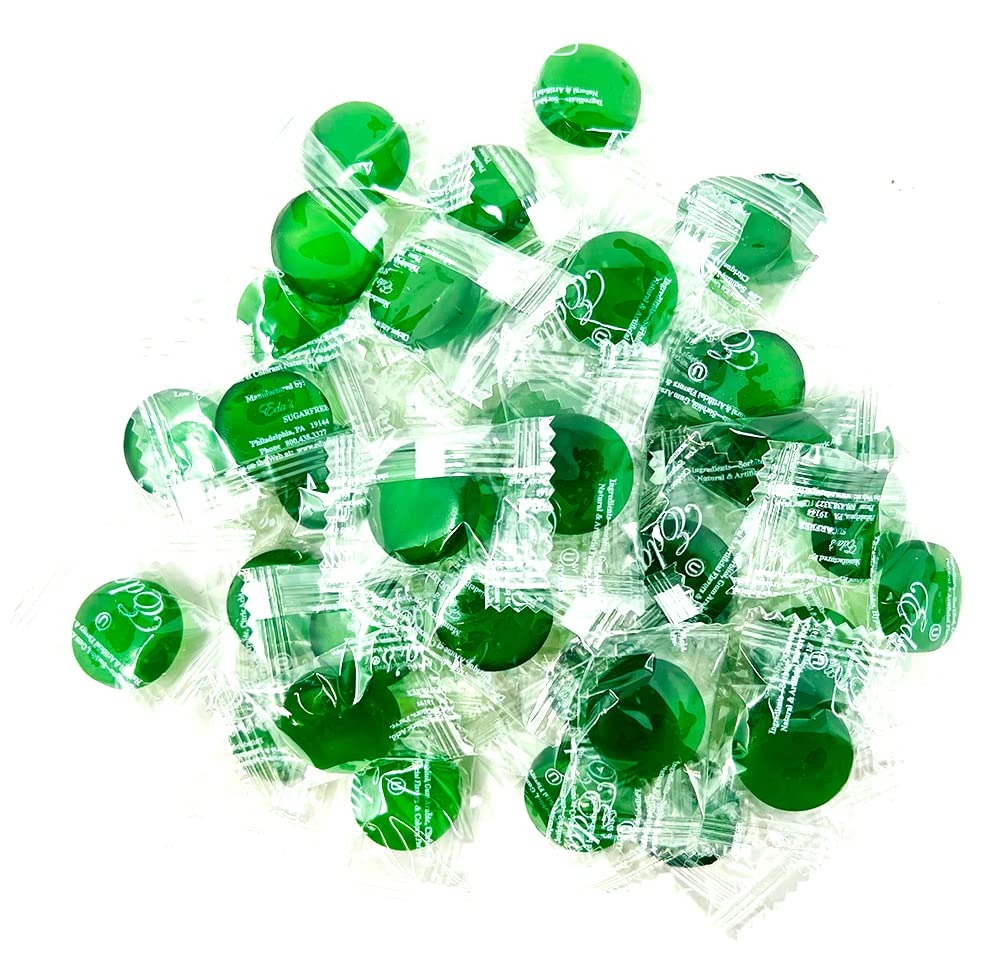
Item Name: Candy Retailer Eda's Sugar Free Hard Candy (Spearmint, 1 Lb)
Bullet Point 1: Sugar Free Candy: This candy is sugar free, making it a healthier option.
Bullet Point 2: Spearmint Flavor: The candy has a refreshing spearmint flavor.
Bullet Point 3: Hard Candy: These candies are hard and chewy, not soft and sticky like traditional candy.
Bullet Point 4: Easter Candy: This candy is perfect for Easter baskets or decorations.
Bullet Point 5: Birthday Candy: These candies make great birthday gifts or party favors.
Product Description: Indulge in guilt-free sweetness with Candy Retaier Eda's Sugar Free Hard Candy — the original naturally sweetened, sugar-free treat since 1958. Crafted with care in the USA, our candies are made using a unique, salt-free recipe that delivers full flavor without the aftertaste. Sweetened with natural sorbitol and containing zero net carbs, no fat, and no sodium, Candy Retaier Eda's Sugar Free Hard Candy is the perfect choice for anyone living a health-conscious lifestyle. Whether you're managing sugar intake, watching your carbs, or simply craving a cleaner, tastier candy, Eda's delivers pure satisfaction in every piece.
Value: 16.0
Unit: Ounce

Price: 19.95